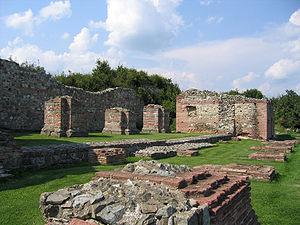
Gamzigrad-Romuliana, palais de Galère, également connu sous les noms de Felix Romuliana ou de Gamzigrad, est un site archéologique de Serbie situé près du village de Gamzigrad, sur le territoire de la Ville de Zaječar. Depuis 1983, il est inscrit sur la liste des sites archéologiques d'importance exceptionnelle de la République de Serbie et, depuis 2007, sur la liste du patrimoine mondial de l'UNESCO.